Edwardsia neozelanica

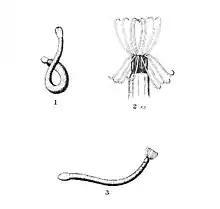
Illustrations of "E. neozelanica" by Farquhar that accompanied its 1898 description. The tentacle-fringed capitulum and three-part body can be clearly seen.

This tiny anemone has a diameter of just 5 millimetres and a length of 30–50 millimetres. Its long worm-like body is divided into three parts: physa, scapus, and capitulum. The physa is a bulbous bladder-like organ covered with tiny suckers, used in burrowing. The scapus or body column is wrinkly and covered with a rough cuticle that can be brown, grey, or orange in colour, with a narrow neck at the top connecting it to the capitulum or oral end.